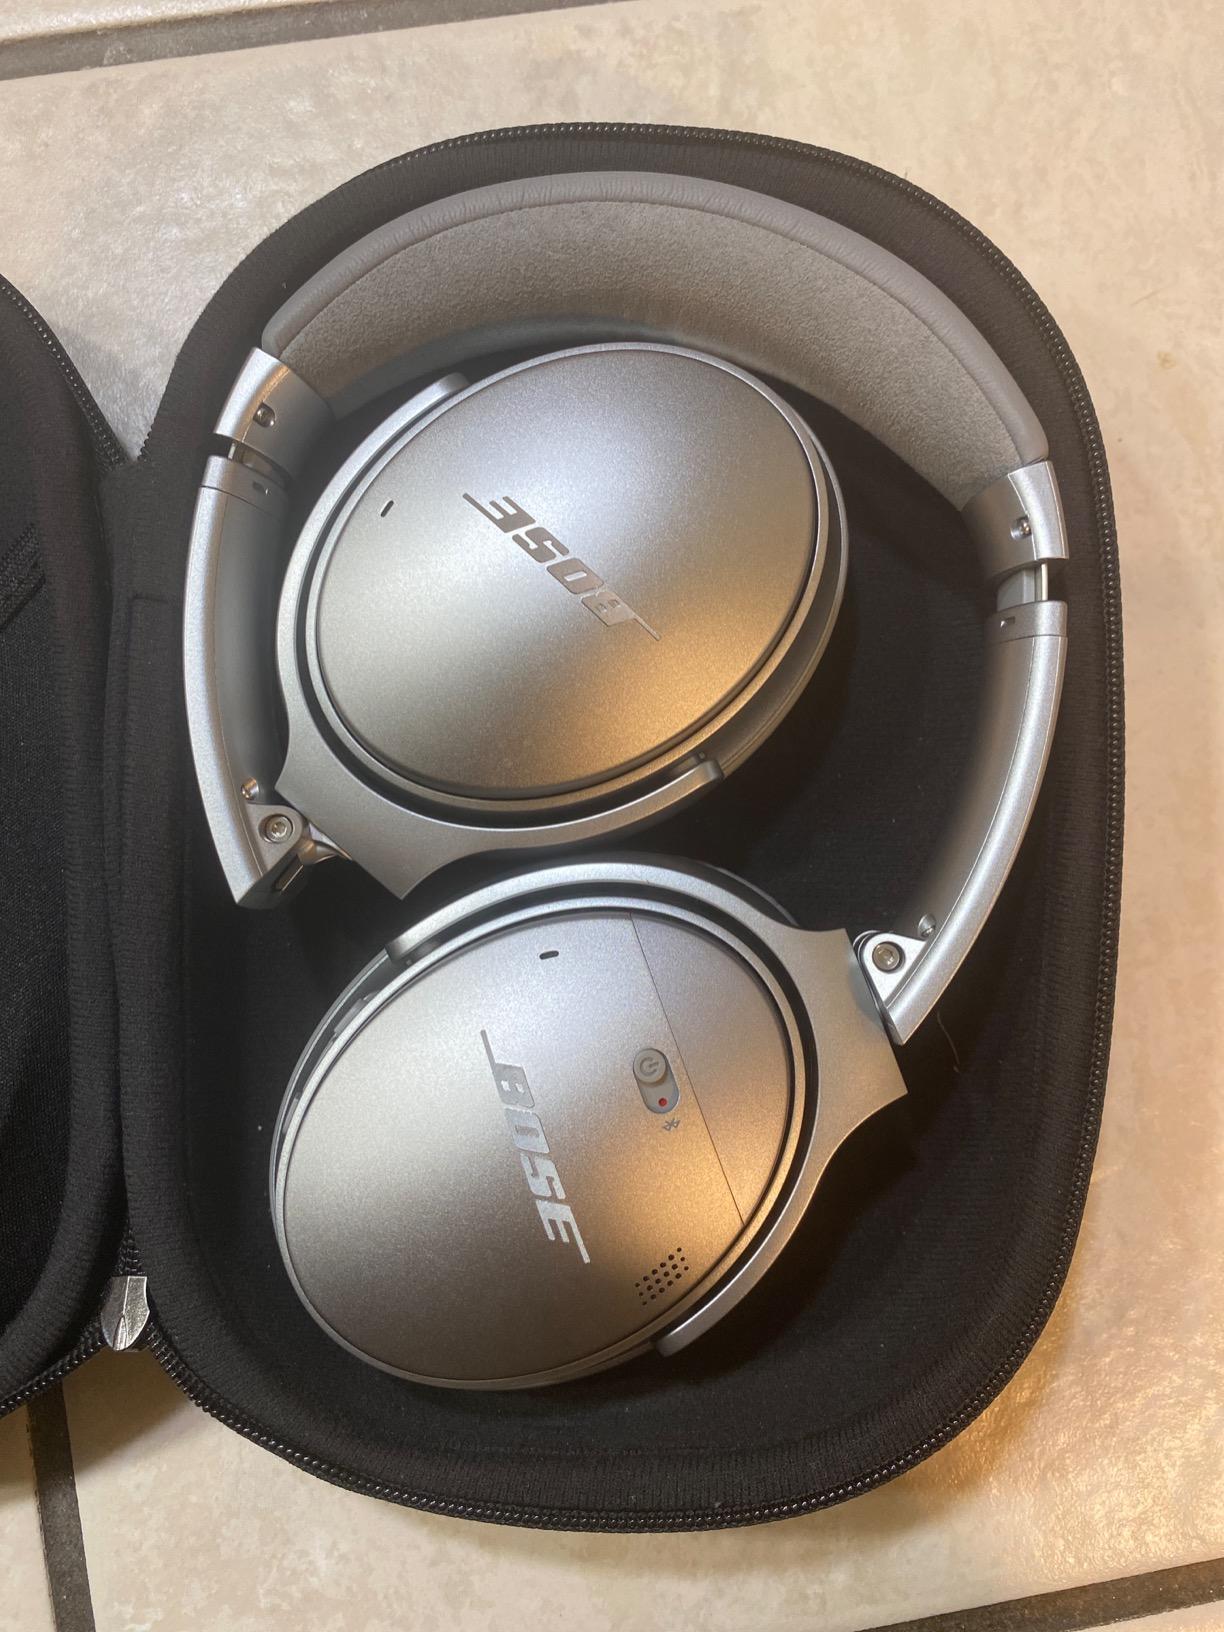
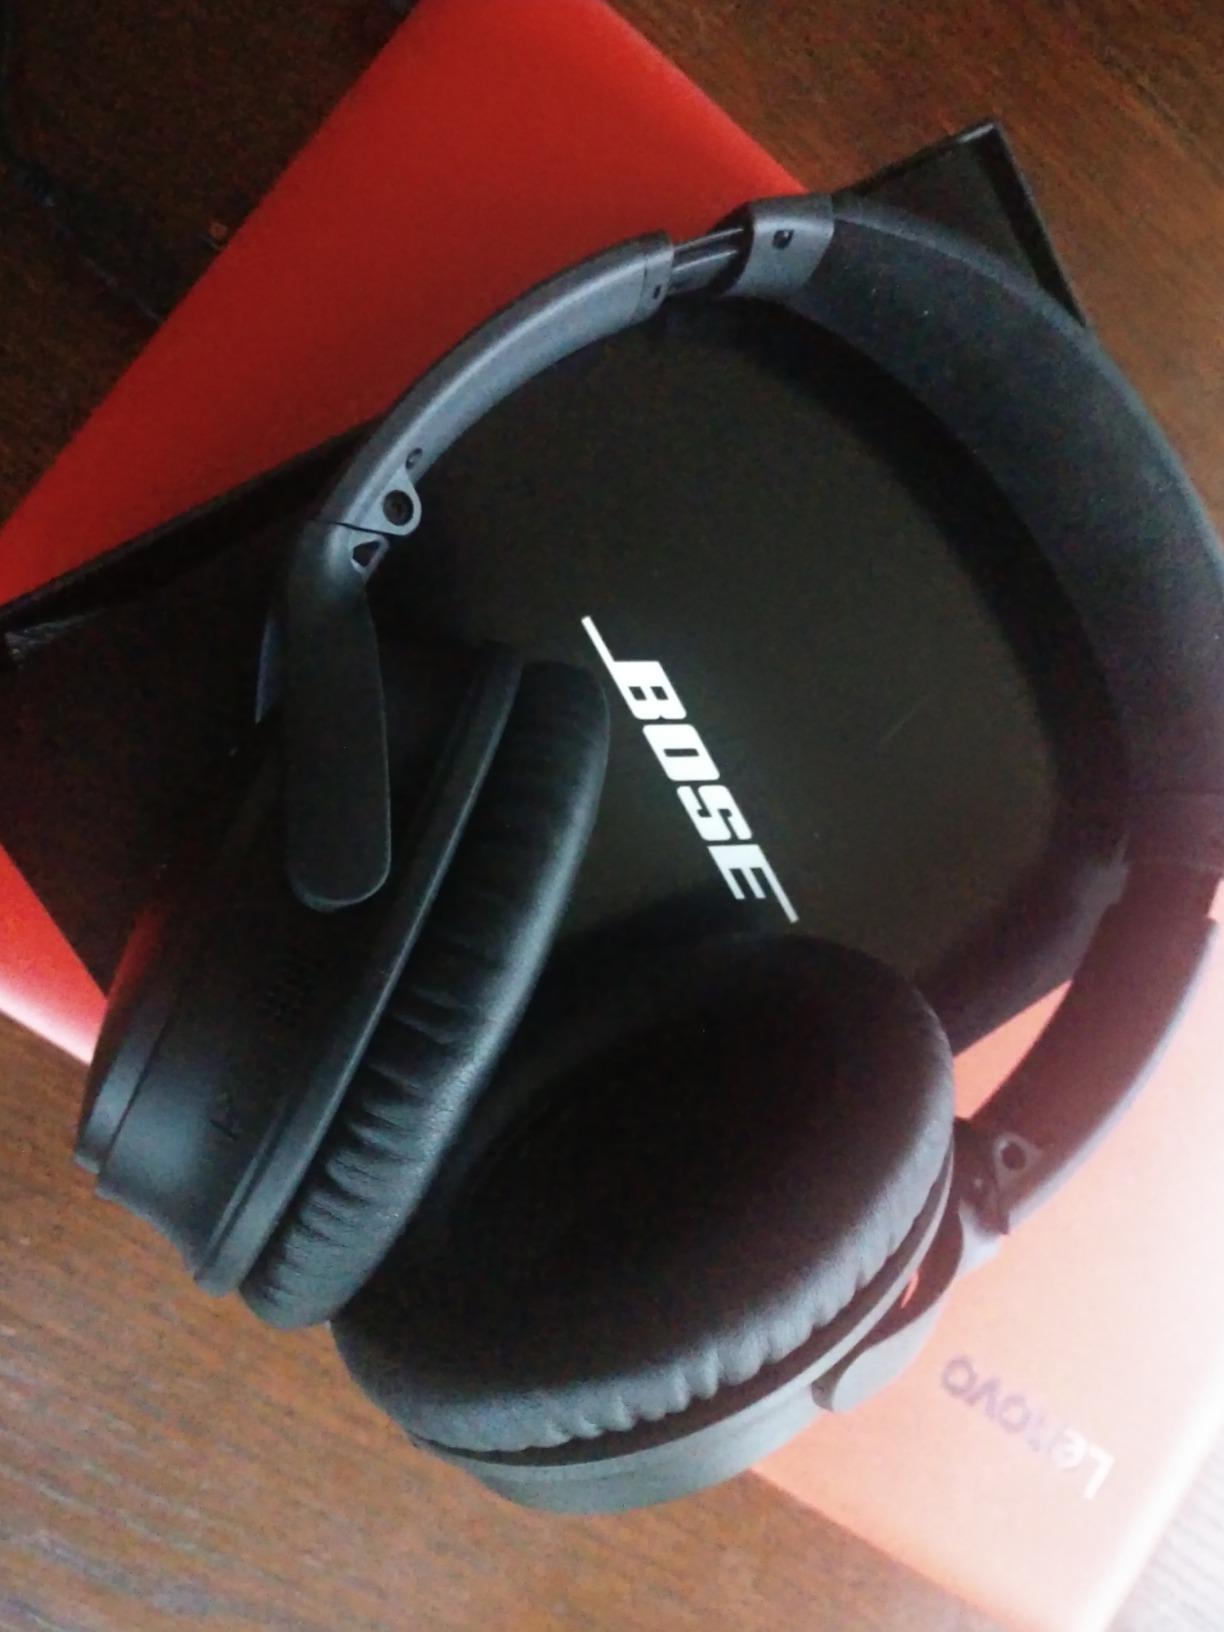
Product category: headphones
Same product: no